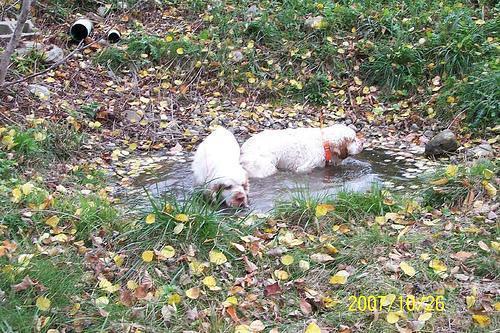
clumber